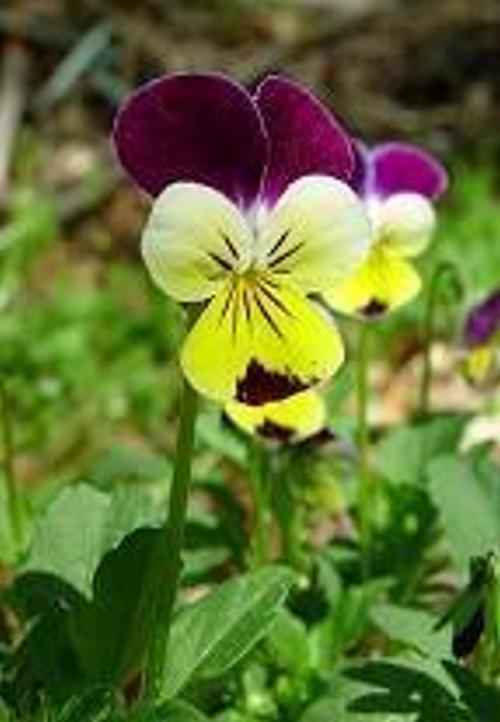
Flower: Pansy